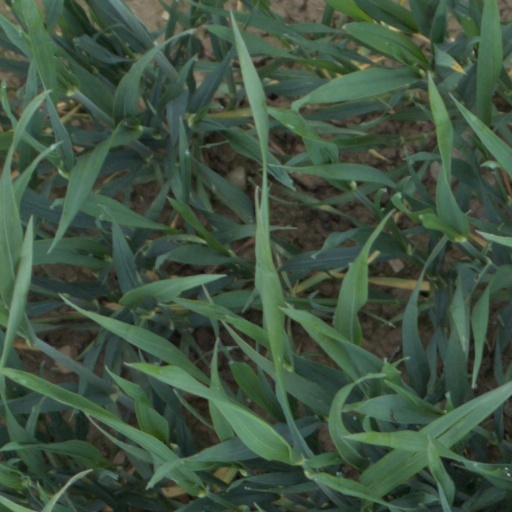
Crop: wheat